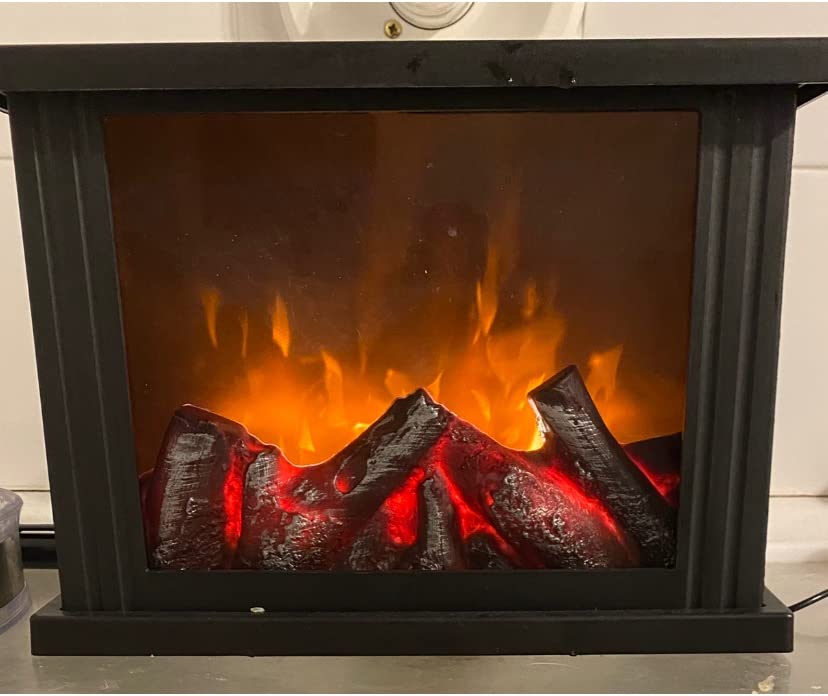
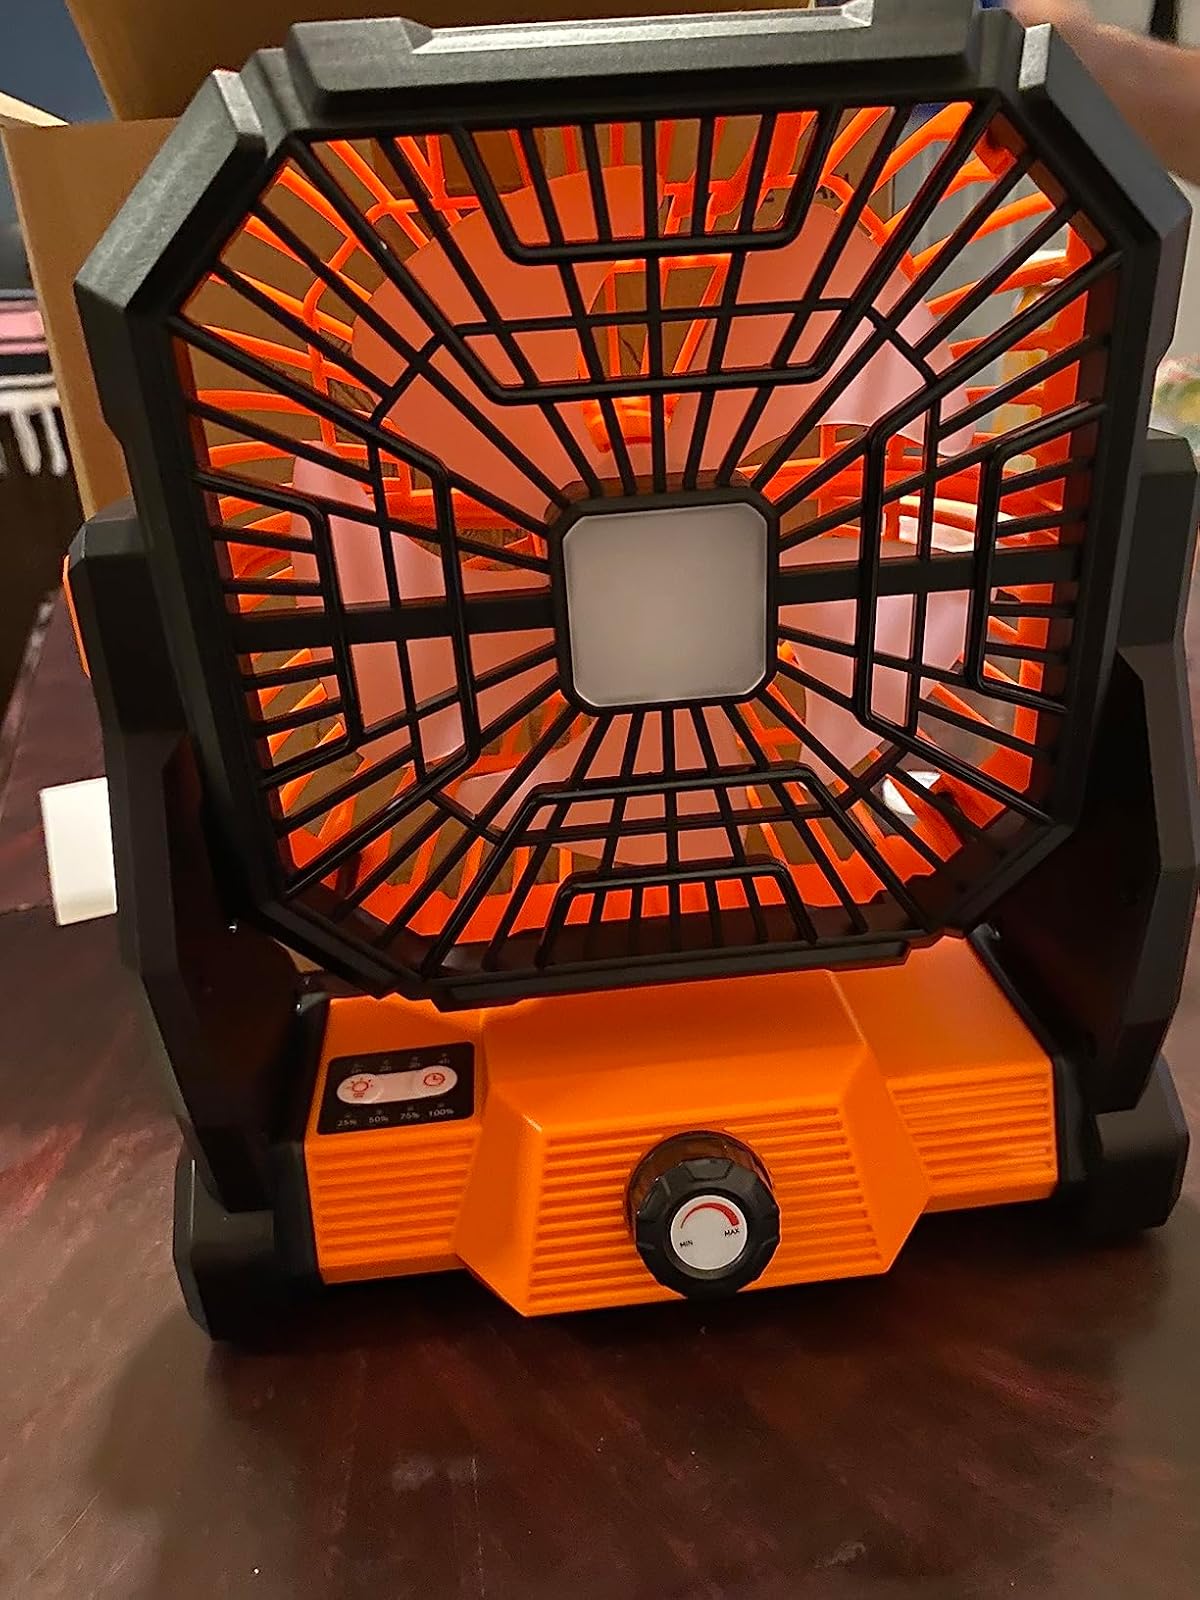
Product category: lantern
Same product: no